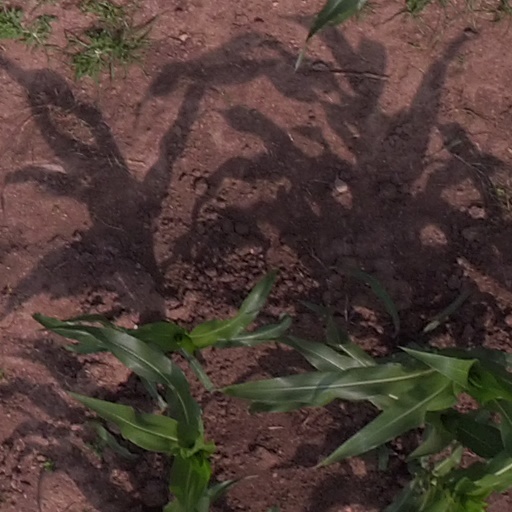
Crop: maize; corn